True Buddha School

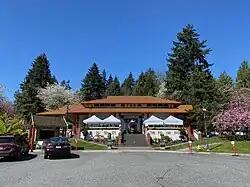
The school's main temple, the Ling Shen Ching Tze Temple in Redmond.

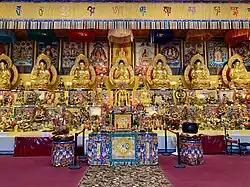
The main shrine in the main temple

The True Buddha School is a Mahayana Buddhist sect founded in the 1970s. While predominantly focused on Buddhist teachings and practices, it also includes practices and deities from Taoism. Its headquarters are in Redmond, Washington, USA, and the school has a large following in Taiwan and East Asia. There are also many temples and chapters worldwide. In China, the sect is reportedly on a list of banned religious organisations.